Edgars Rinkēvičs

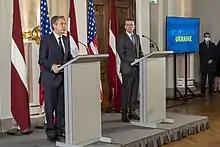
Rinkēvičs with U.S. Secretary of State Antony Blinken, 7 March 2022

Following the resignation of the Dombrovskis cabinet in 2014, he continued his ministerial roles in Laimdota Straujuma's first cabinet. In 2014 he stood in the parliamentary elections and was elected to parliament before again being confirmed to serve as Minister of Foreign Affairs, this time in Straujuma's second cabinet. He served as Minister of Foreign Affairs from 2016 to 2019 in the Kučinskis cabinet and from 2019 to 2023 in the Kariņš cabinet.